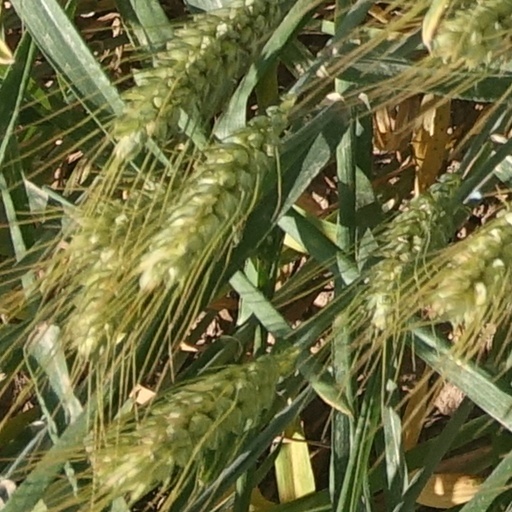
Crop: wheat